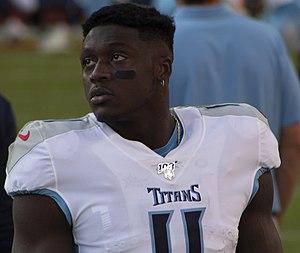
Arthur Juan "A. J." Brown, né le 30 juin 1997 à Starkville, est un joueur américain de football américain. Il joue wide receiver en National Football League.